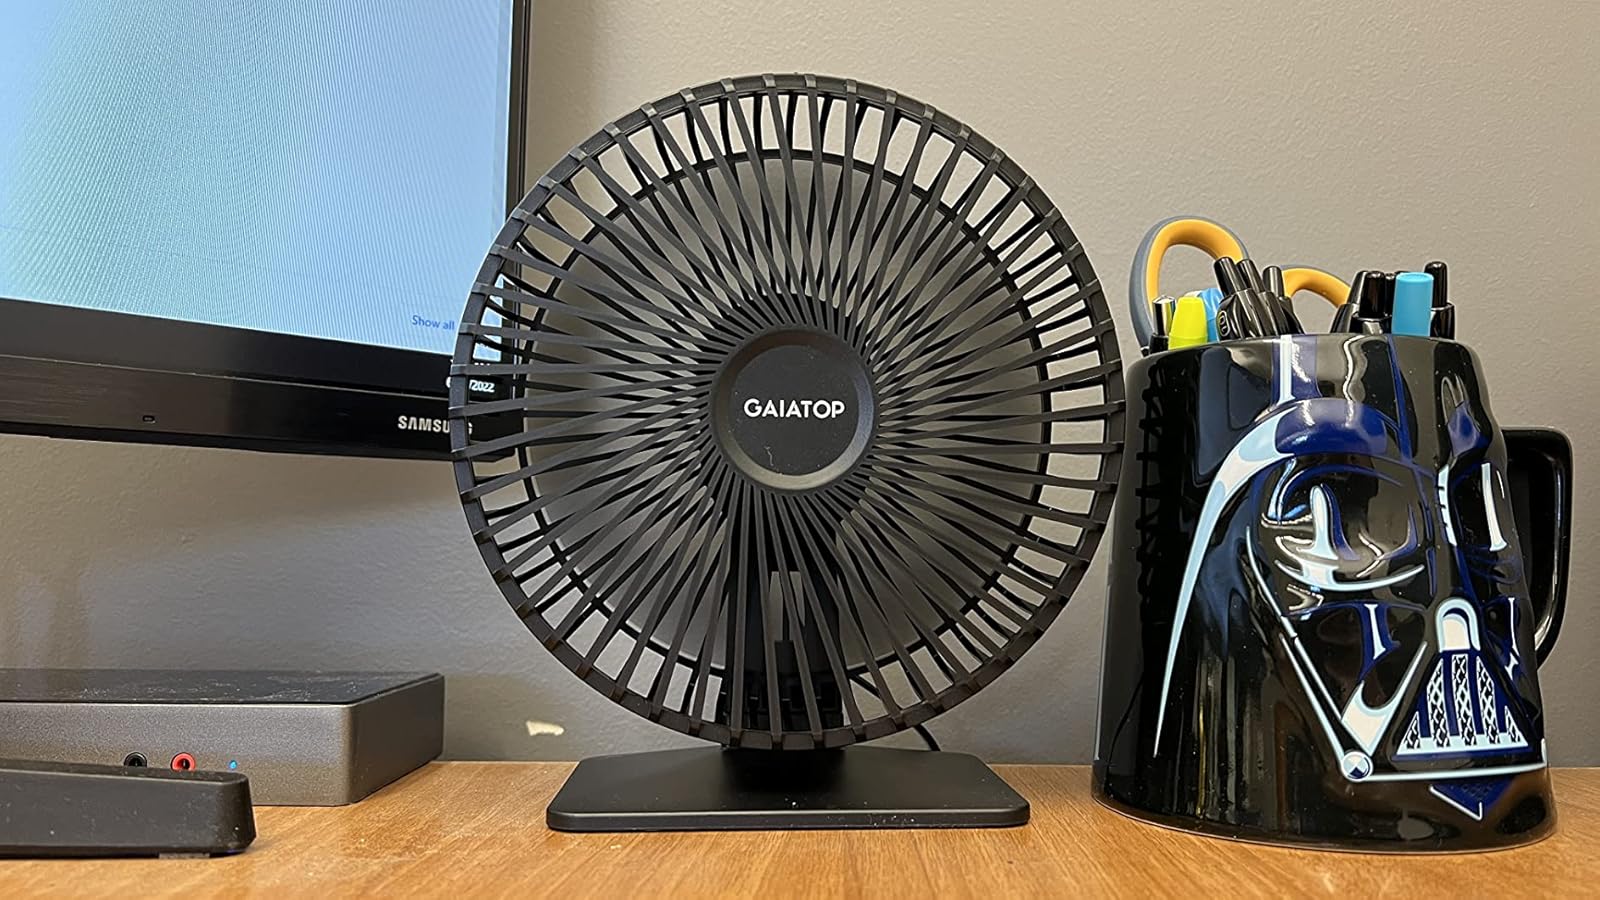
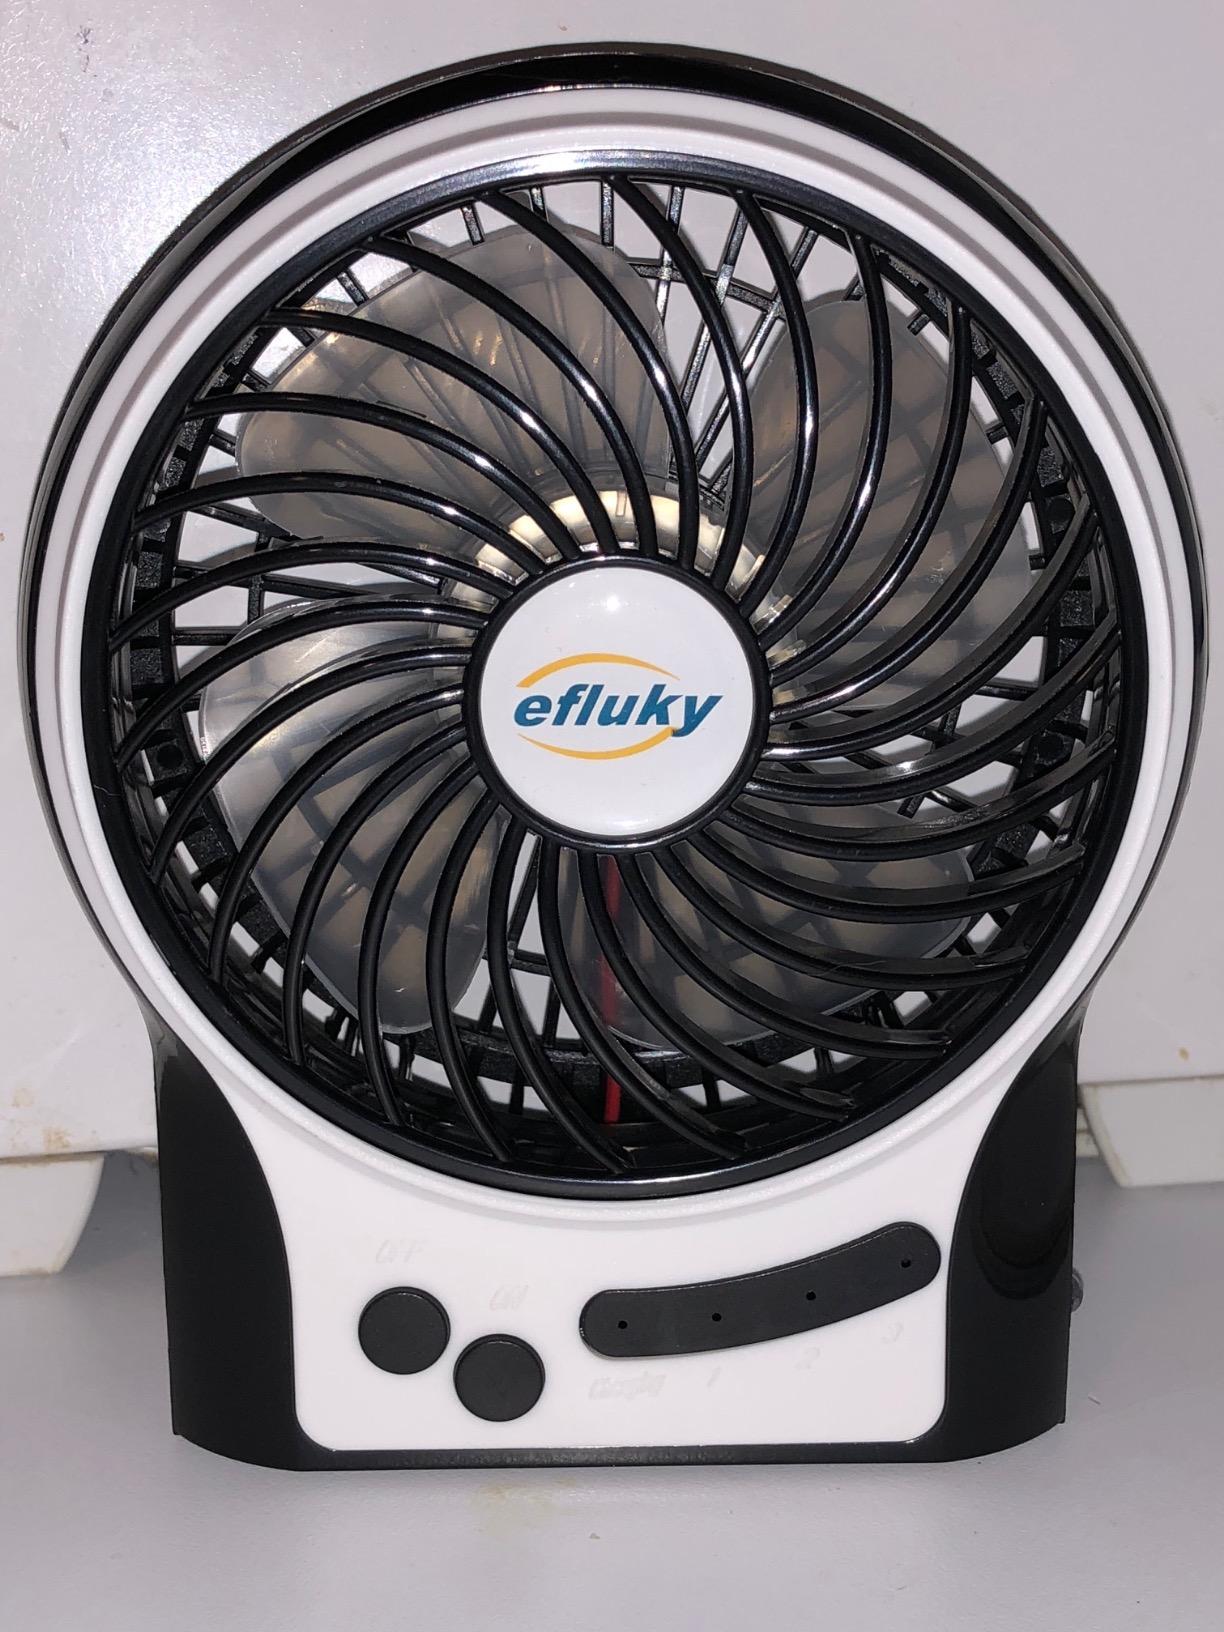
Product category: fan
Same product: no